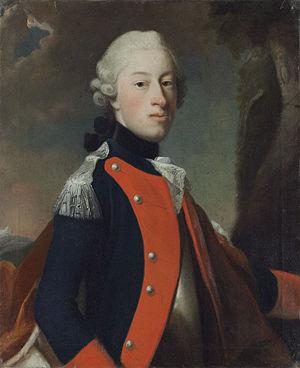
Adolphe de Hesse-Philippsthal-Barchfeld fut landgrave de Hesse-Philippsthal-Barchfeld de 1777 à 1803.